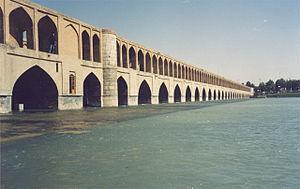
Ispahan [ispaɑ̃] est une ville d'Iran, capitale de la province d'Ispahan. Elle est située à 340 kilomètres au sud de Téhéran, au croisement de deux voies importantes reliant l'ouest à l'est et le nord au sud du pays. Ispahan était en septembre 2015 la troisième ville la plus peuplée d'Iran, avec 2 031 324 habitants, appelés en français les Ispahanais. La zone métropolitaine d'Ispahan est un des centres majeurs de l'industrie et de l'enseignement en Iran.